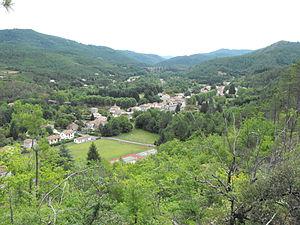
vue d'ensemble depuis l'ouest, sur Chamborigaud et la vallée du Luech . Viaduc ferroviaire en arrière-plan
Chamborigaud est une commune française située dans le département du Gard en région Occitanie, proche du Mont Lozère dans le sud-est du Massif central.